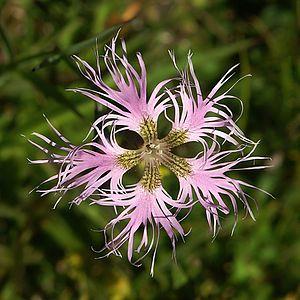
La réserve naturelle nationale de La Bassée est une réserve naturelle nationale située en Île-de-France.